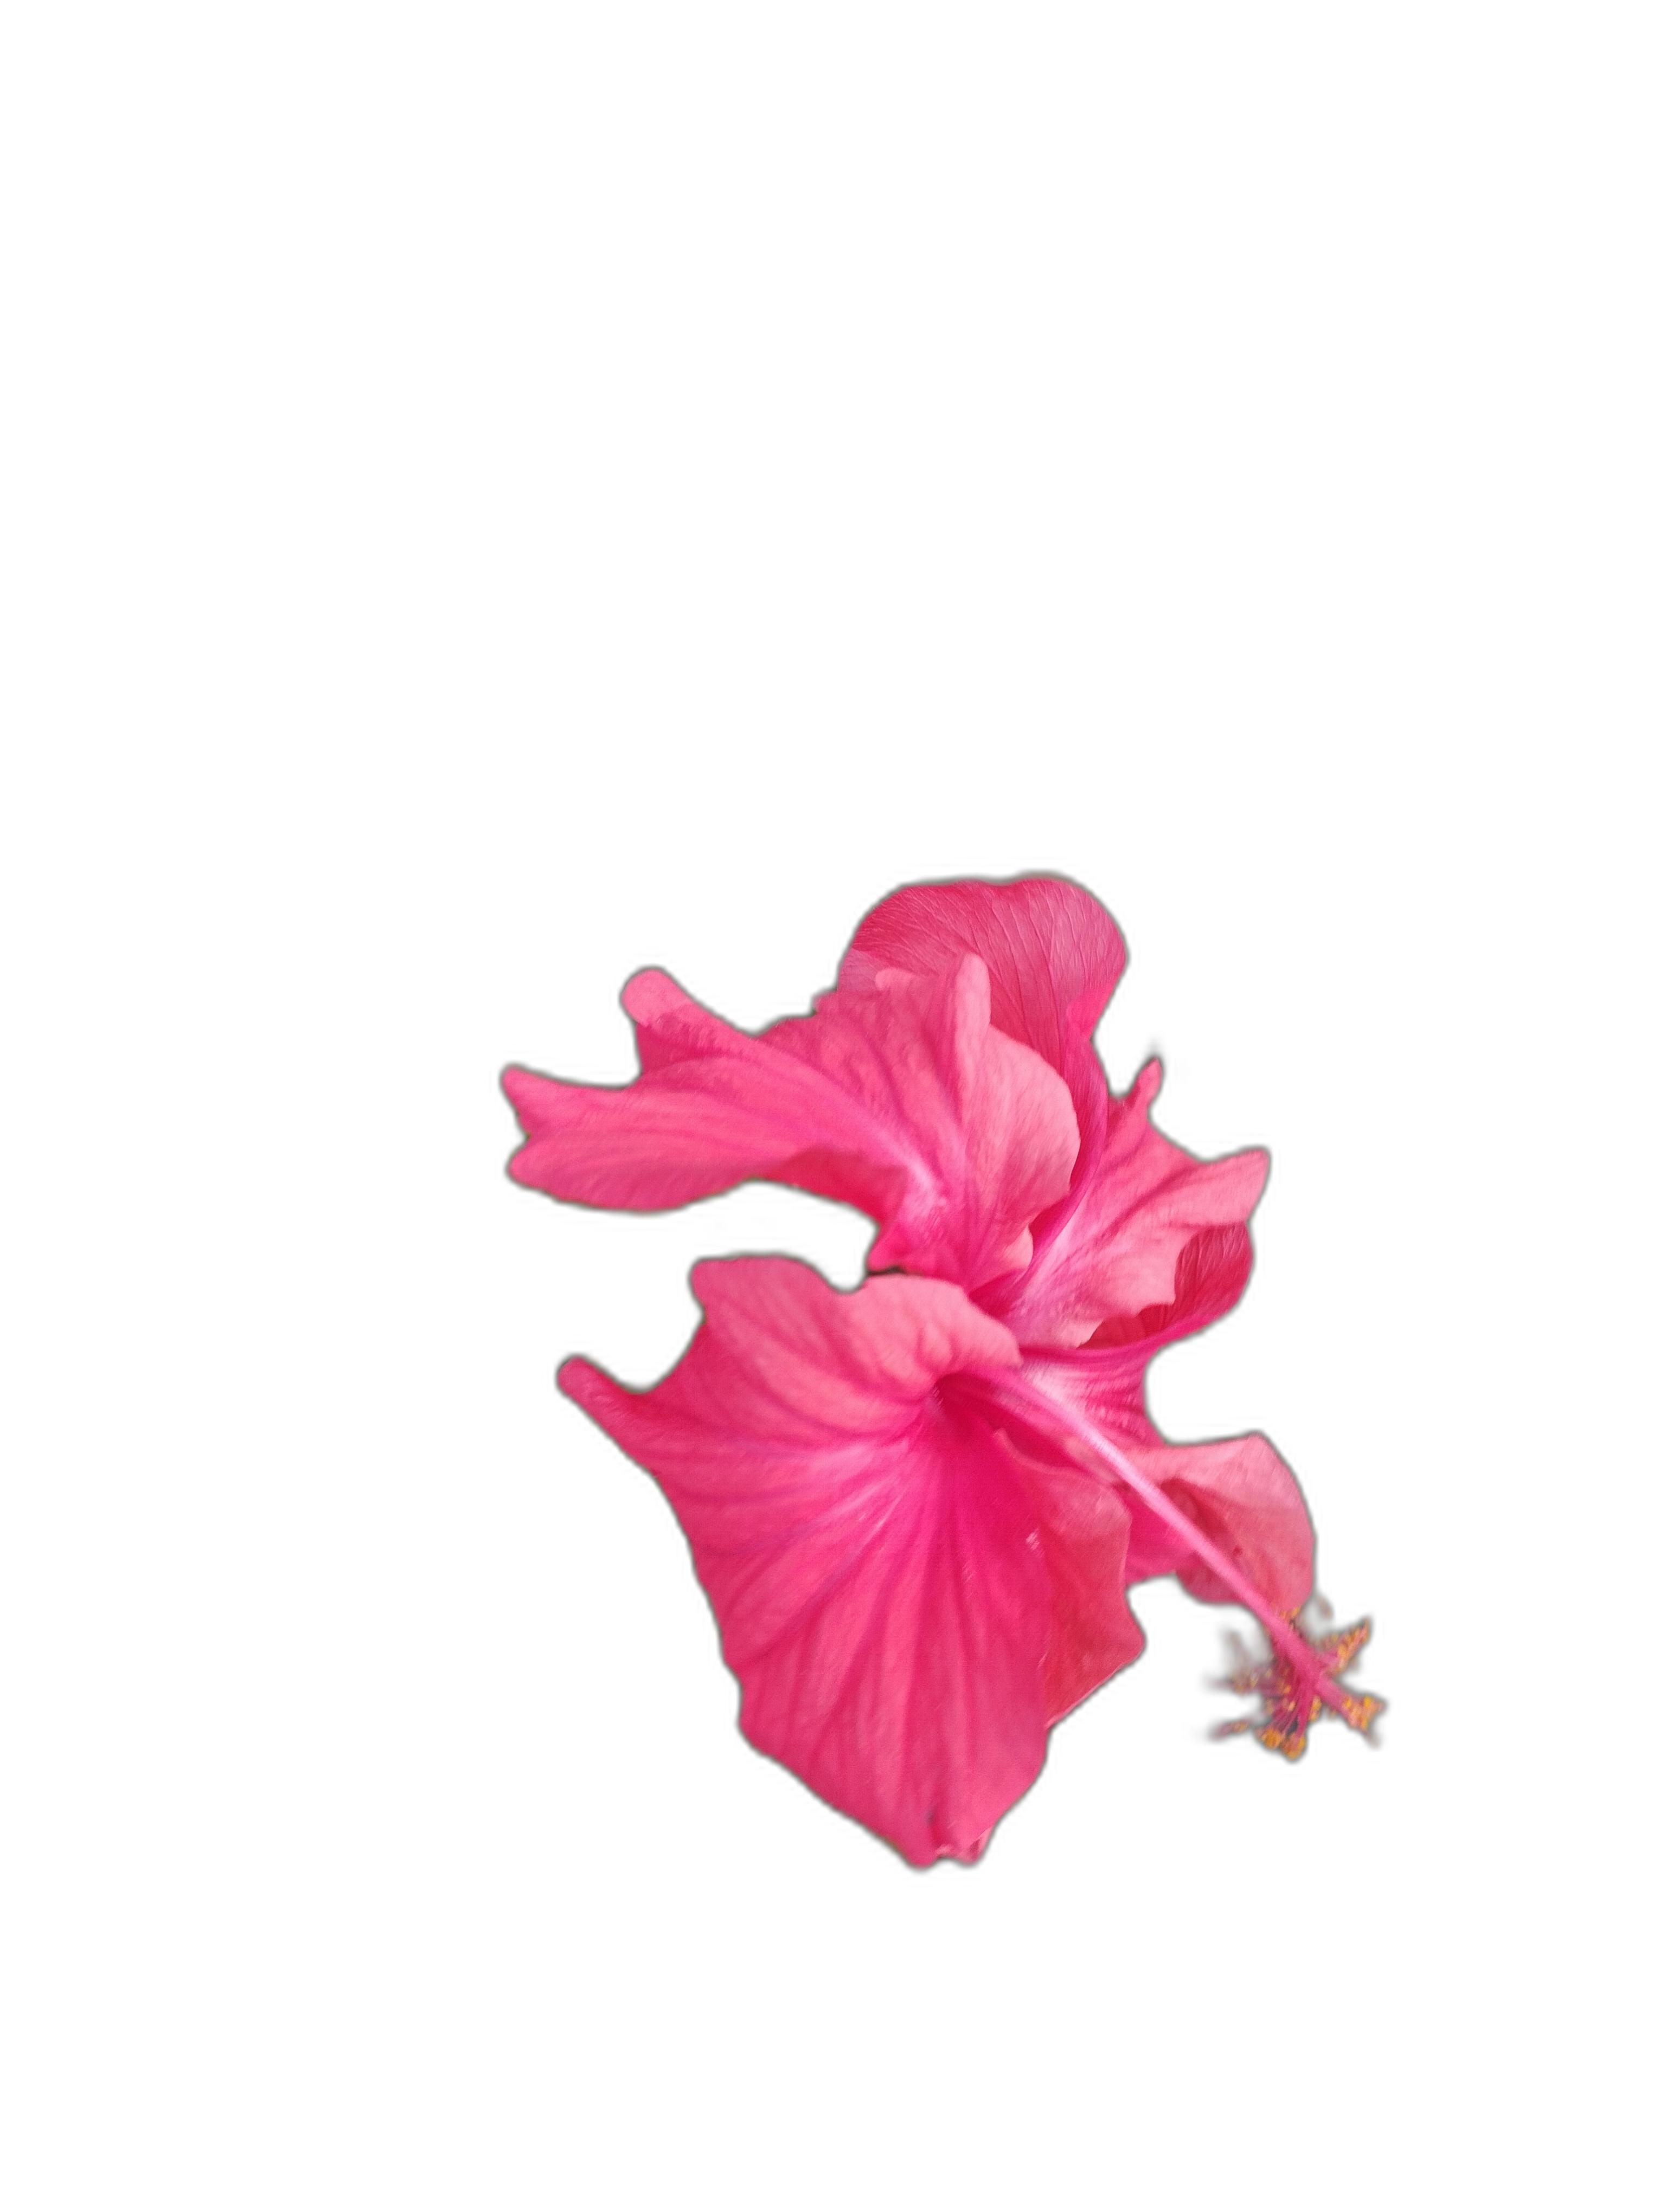
Label: Hibiscus